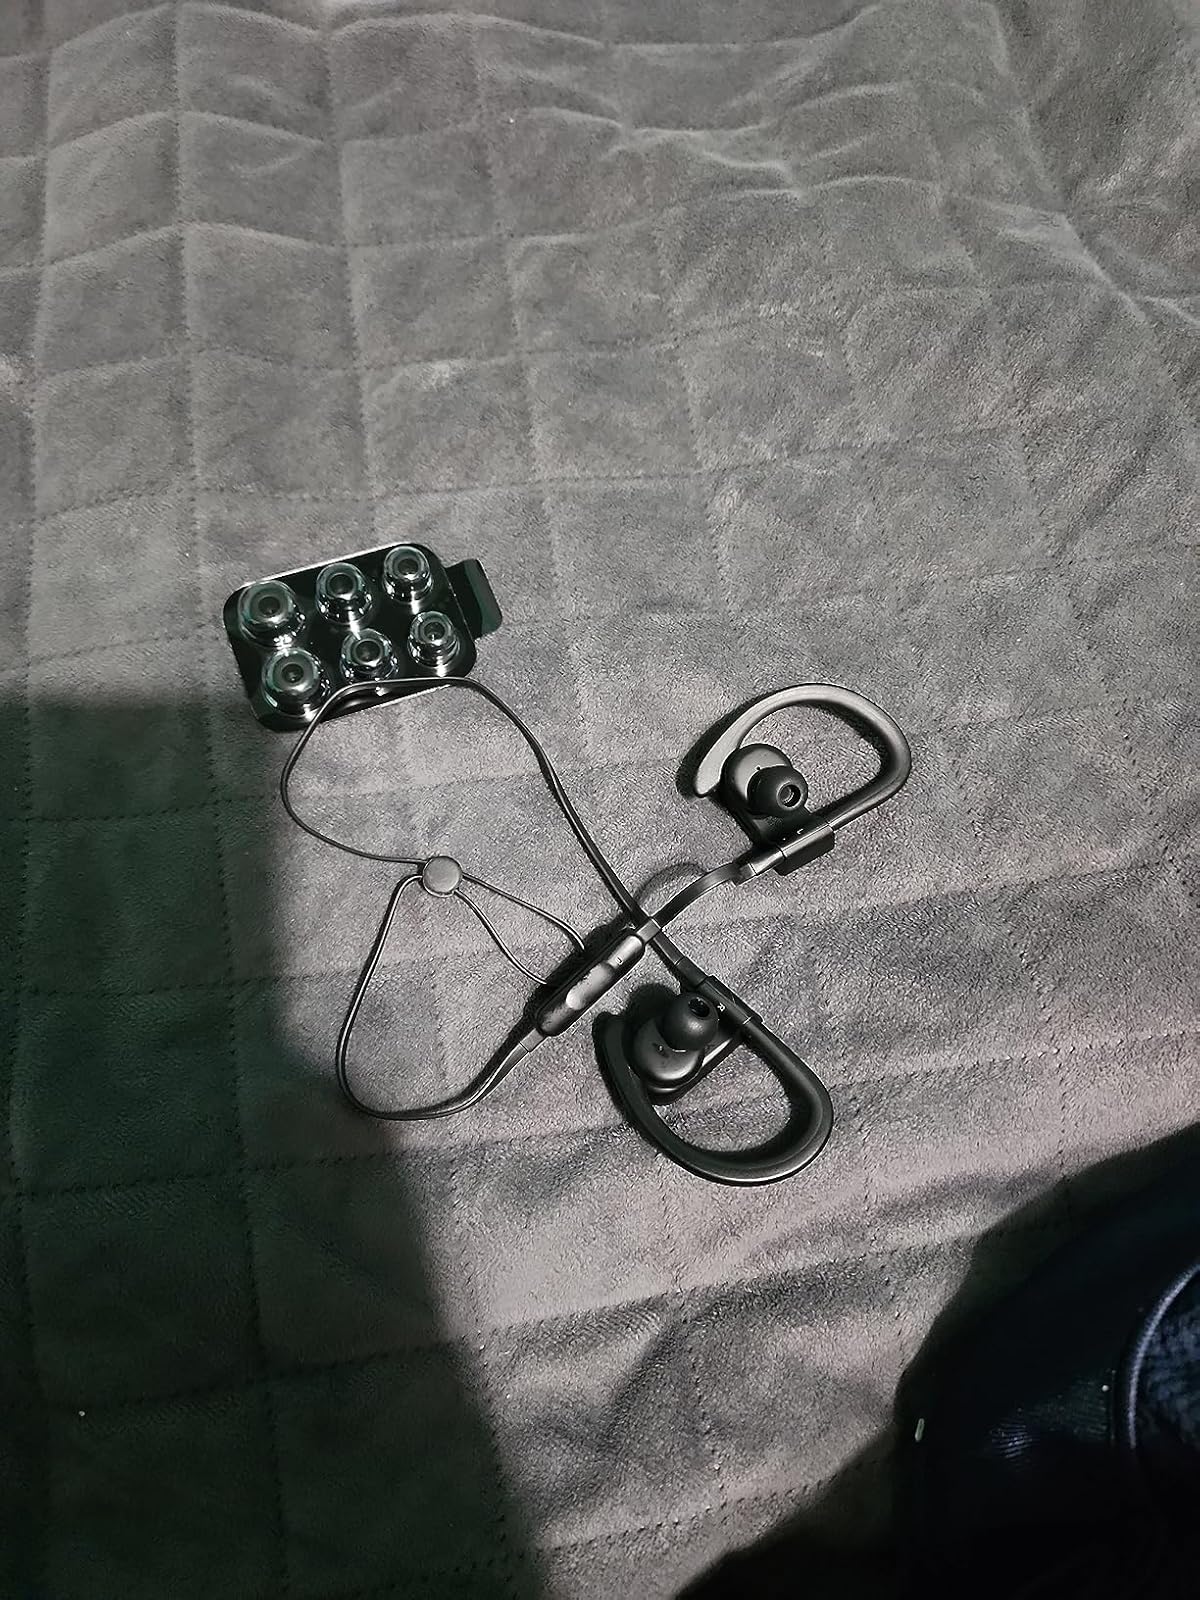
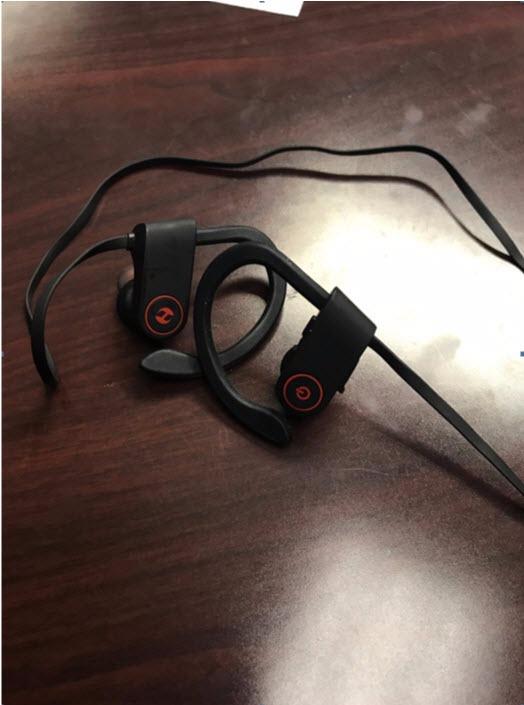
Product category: headphones
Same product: no